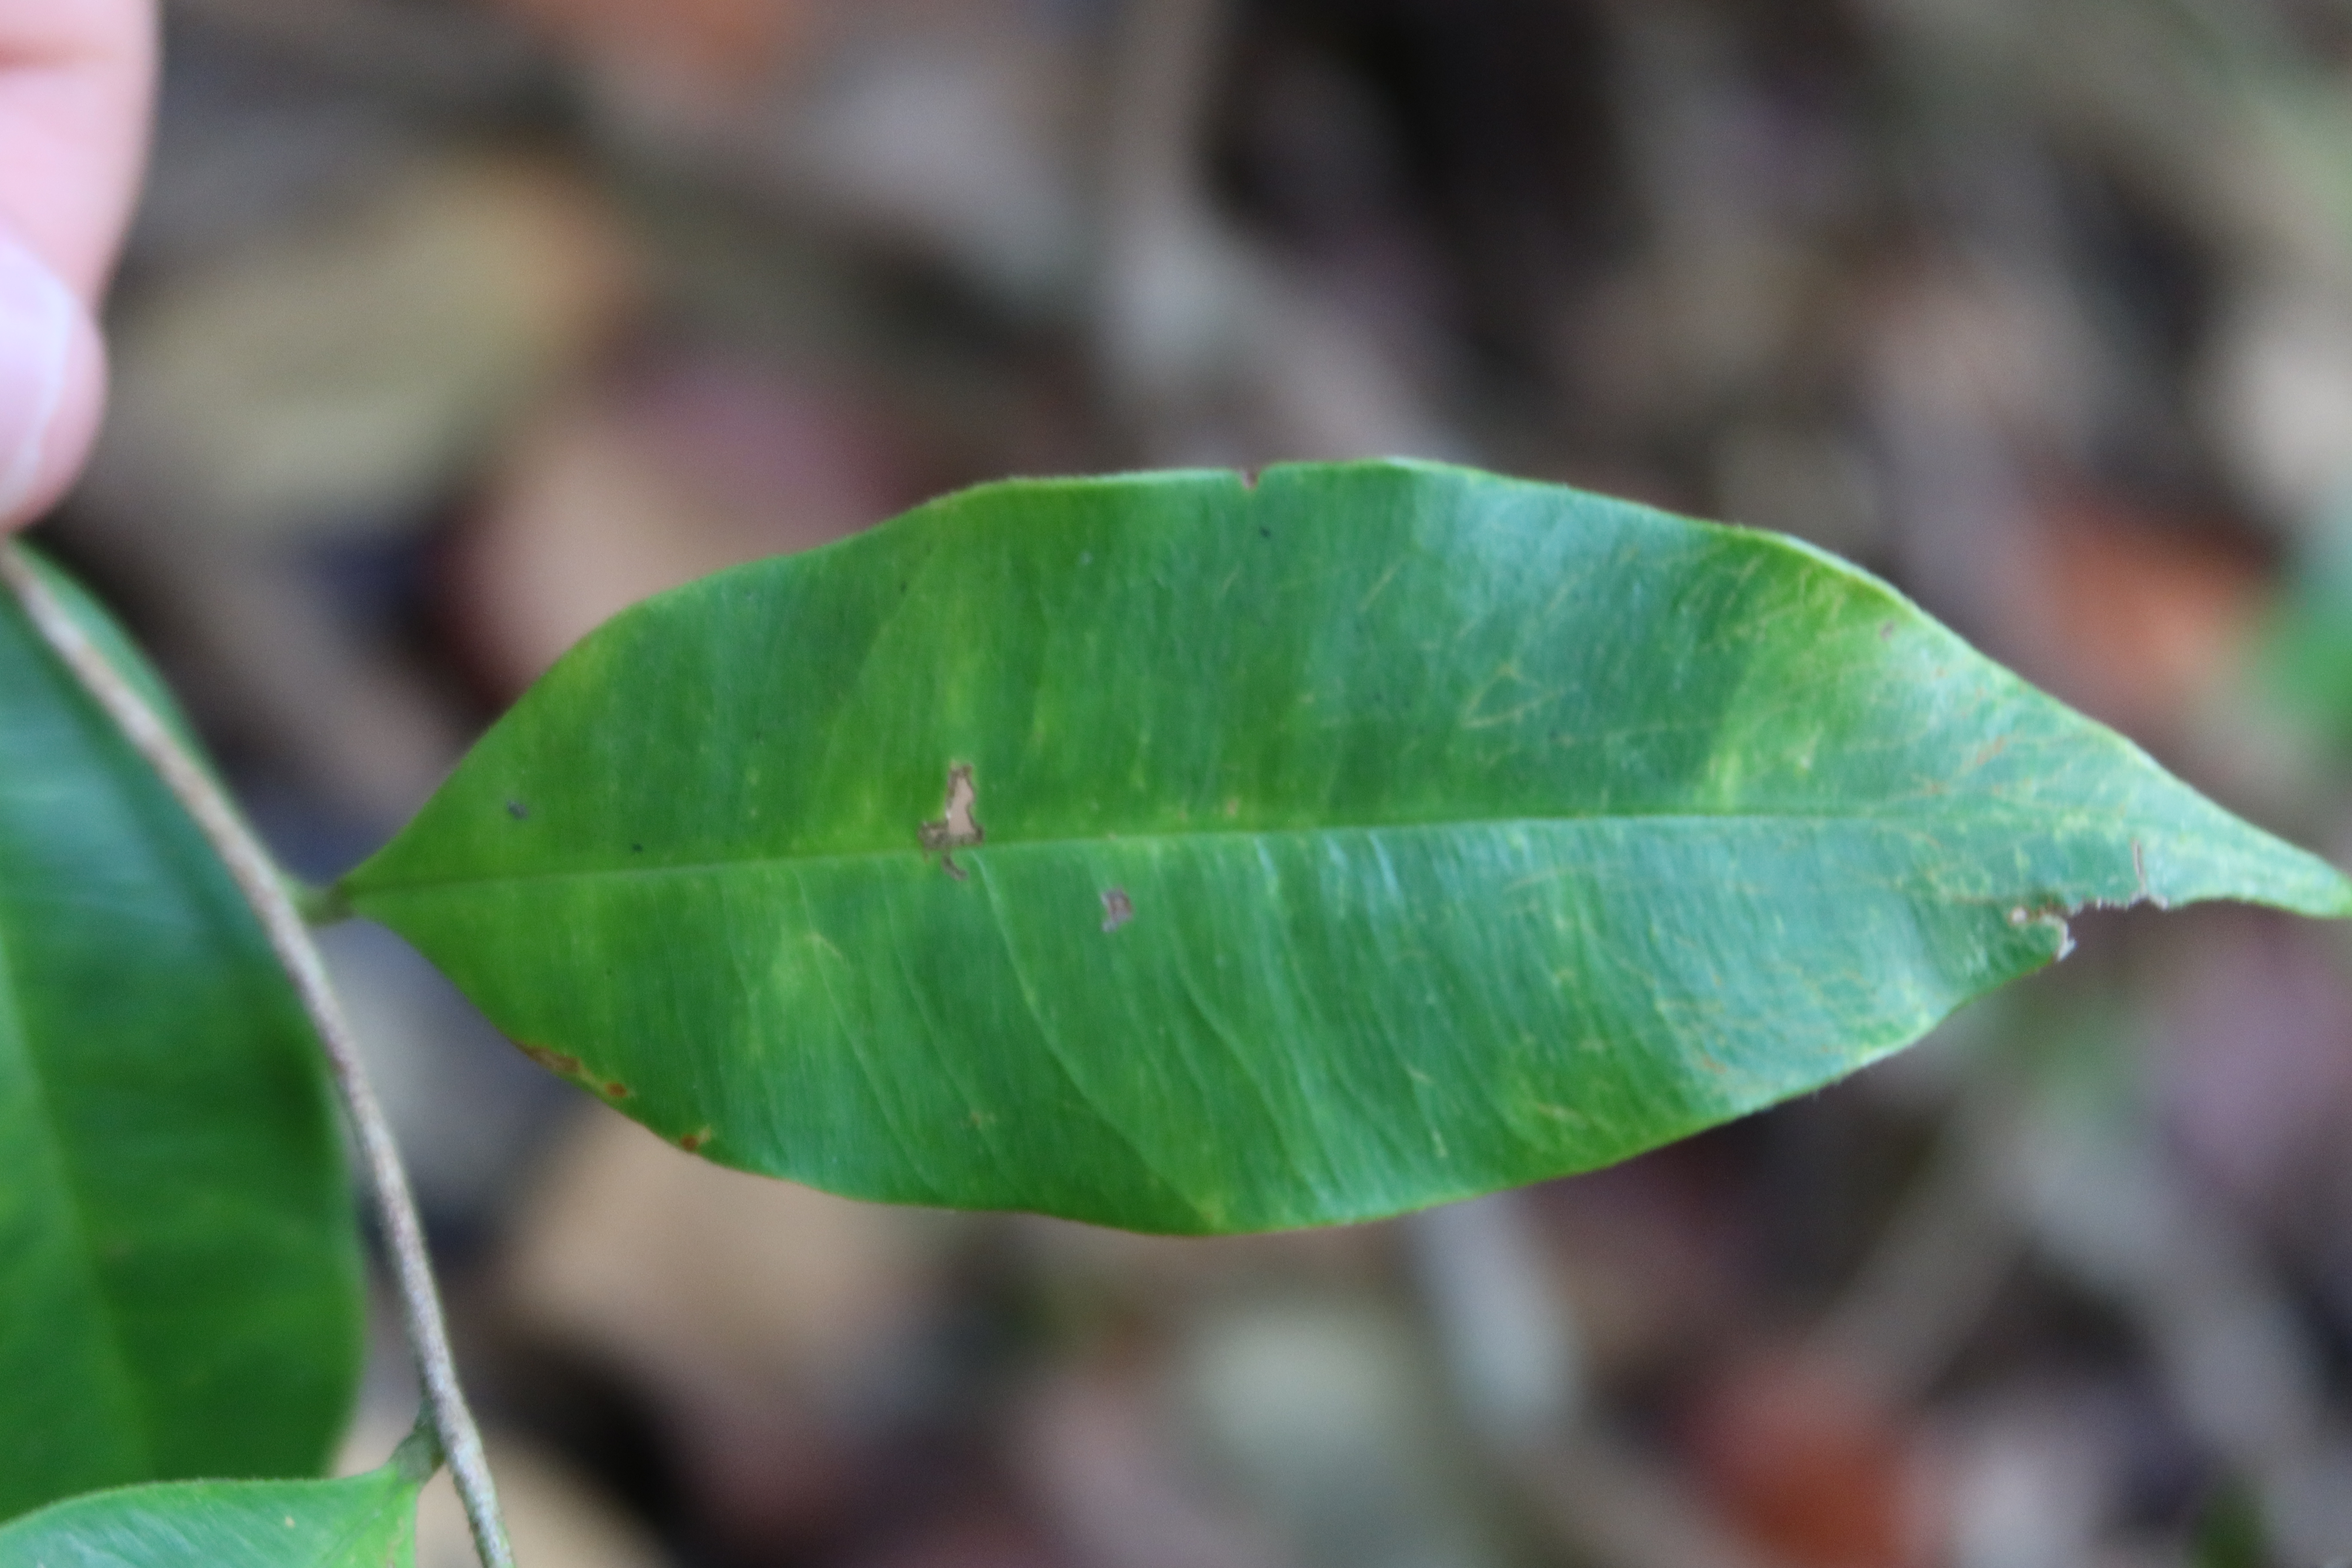
Label: Brown spots